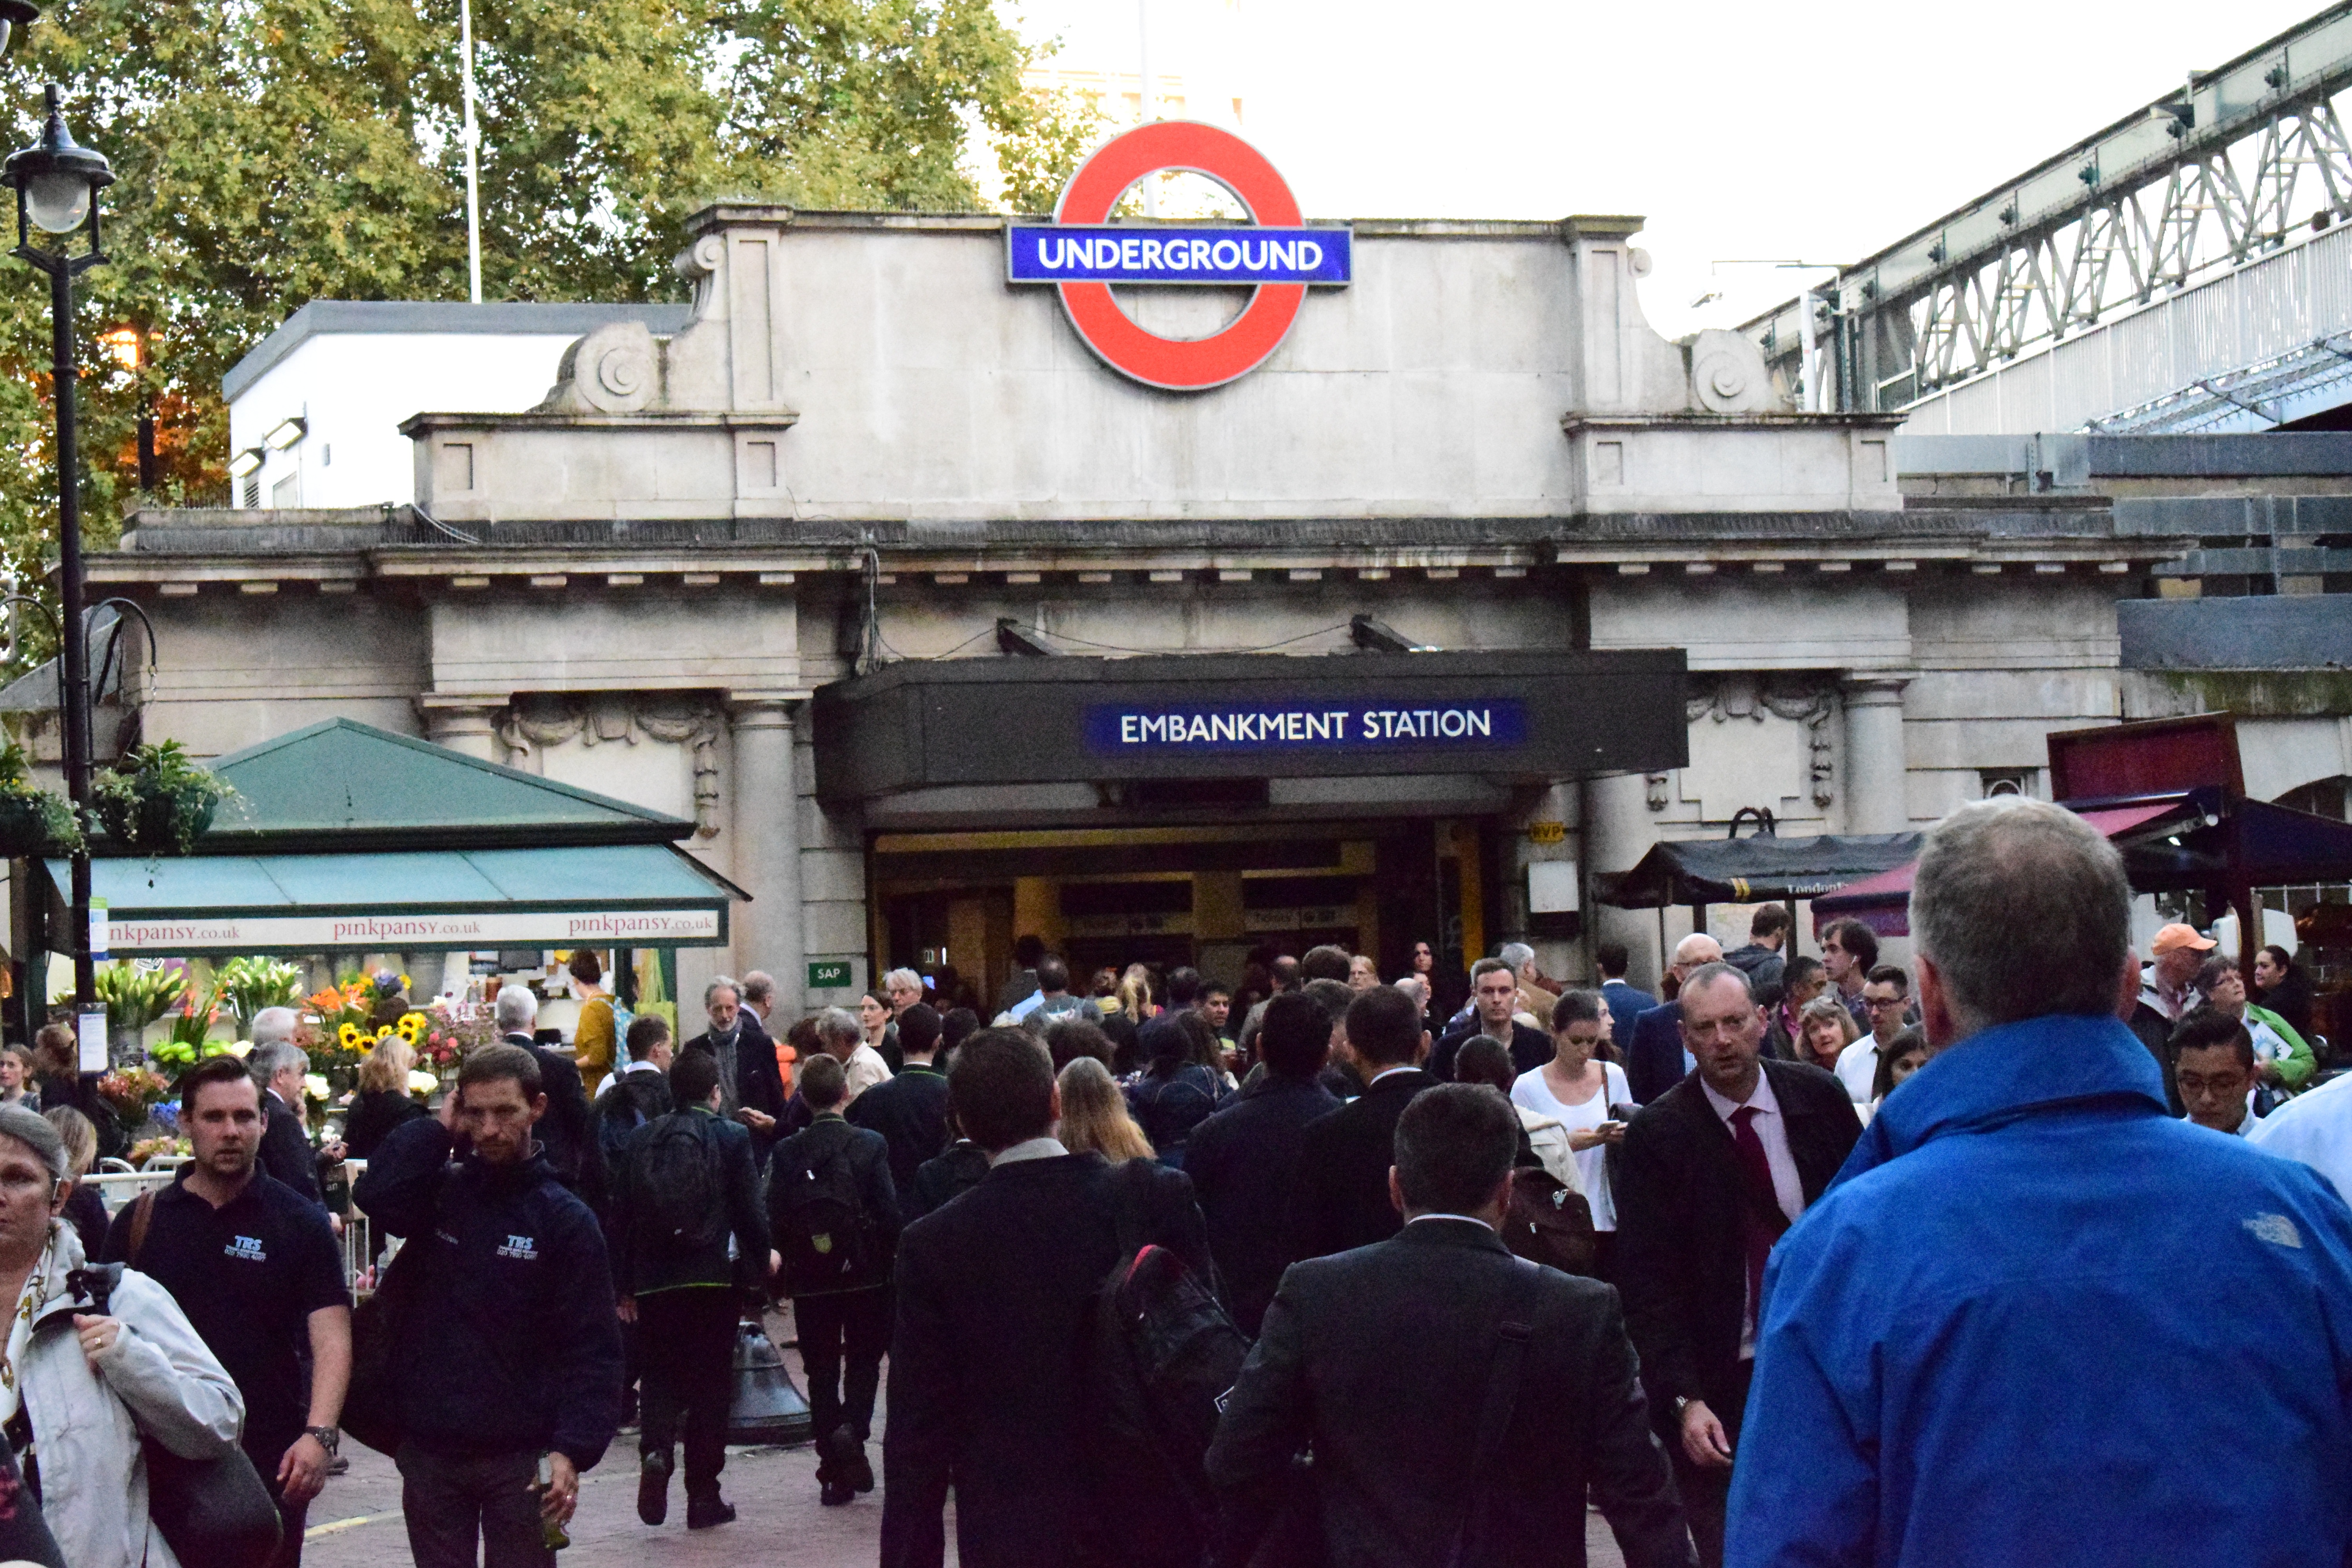
people, crowd, stadium